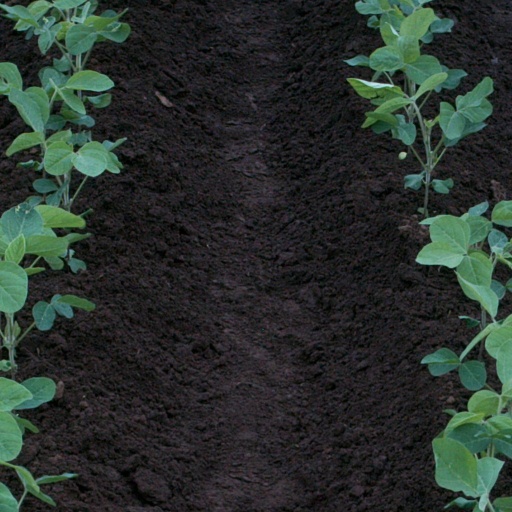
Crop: soybean